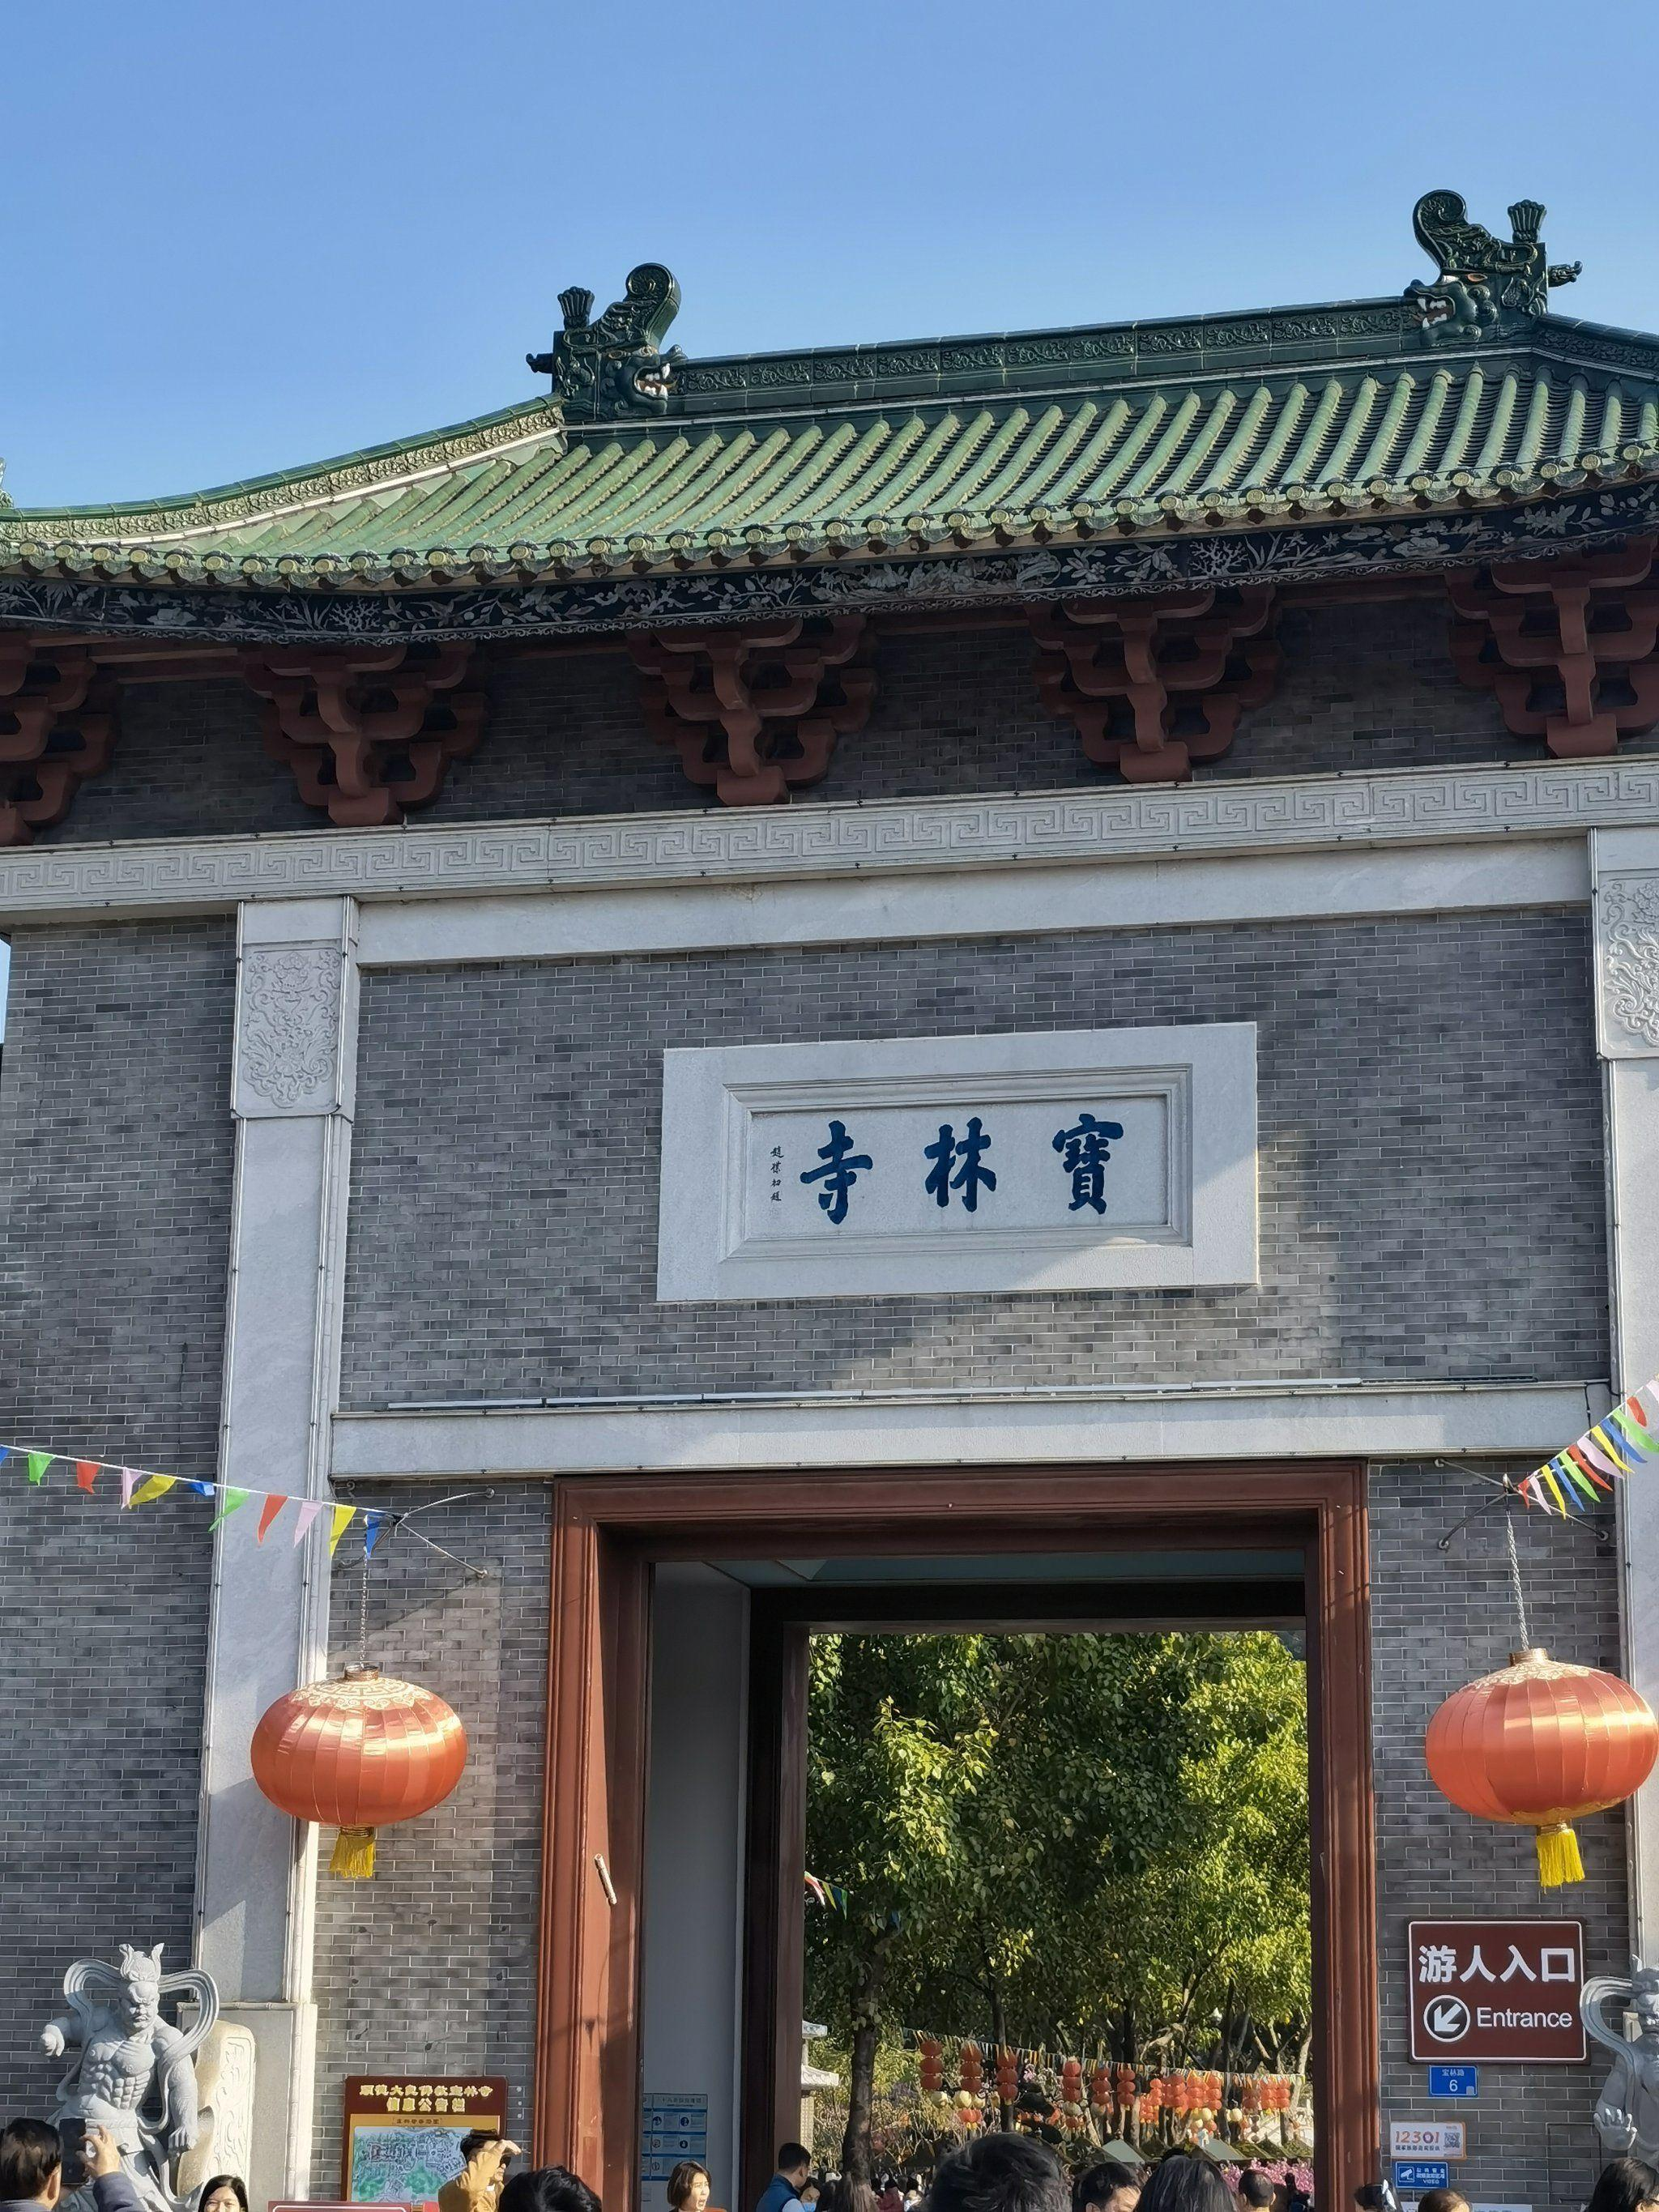
地标名称：宝林寺
所在城市：宁波市·慈溪市